Describe the emotion expressed in this image:  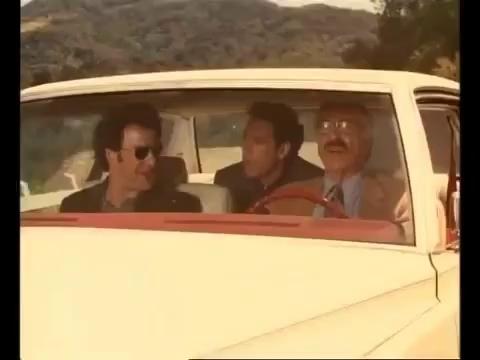
This person displays Fear, valence and arousal with low intensity.